Paul McCartney and Wings

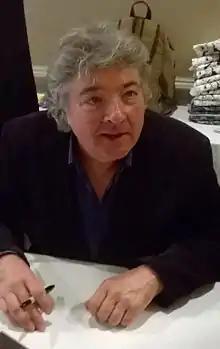
Steve Holley, the group's last drummer

Later in 1978, lead guitarist Laurence Juber and drummer Steve Holley joined the band, restoring Wings to touring strength. In 1979, McCartney signed a new record contract, leaving Capitol, the company he had been with in the US and Canada since he was a Beatle, and joining Columbia Records, while remaining with Parlophone in the rest of the world. Influenced by the punk and new wave scenes, Wings abandoned its mellow touch and hired Chris Thomas to help in the production process. The result was a somewhat less polished sound. This new version of Wings released the disco-oriented single "Goodnight Tonight", backed by "Daytime Nighttime Suffering", which reached the top 5 in both the US and UK. However, the subsequent album "Back to the Egg" was not favourably received by critics and although it went platinum in the US, sales were disappointing in comparison to its immediate predecessors. It contained the Grammy-winning song "Rockestra Theme", the result of an October 1978 superstar session with members of Wings, the Who, Led Zeppelin, and Pink Floyd, among others. Three singles, "Old Siam, Sir" (UK only), "Getting Closer", and "Arrow Through Me" (US only), were culled from the album, but performed poorly on the charts. During much of 1979, Wings were inactive as McCartney worked on a new solo album ("McCartney II") without the band.